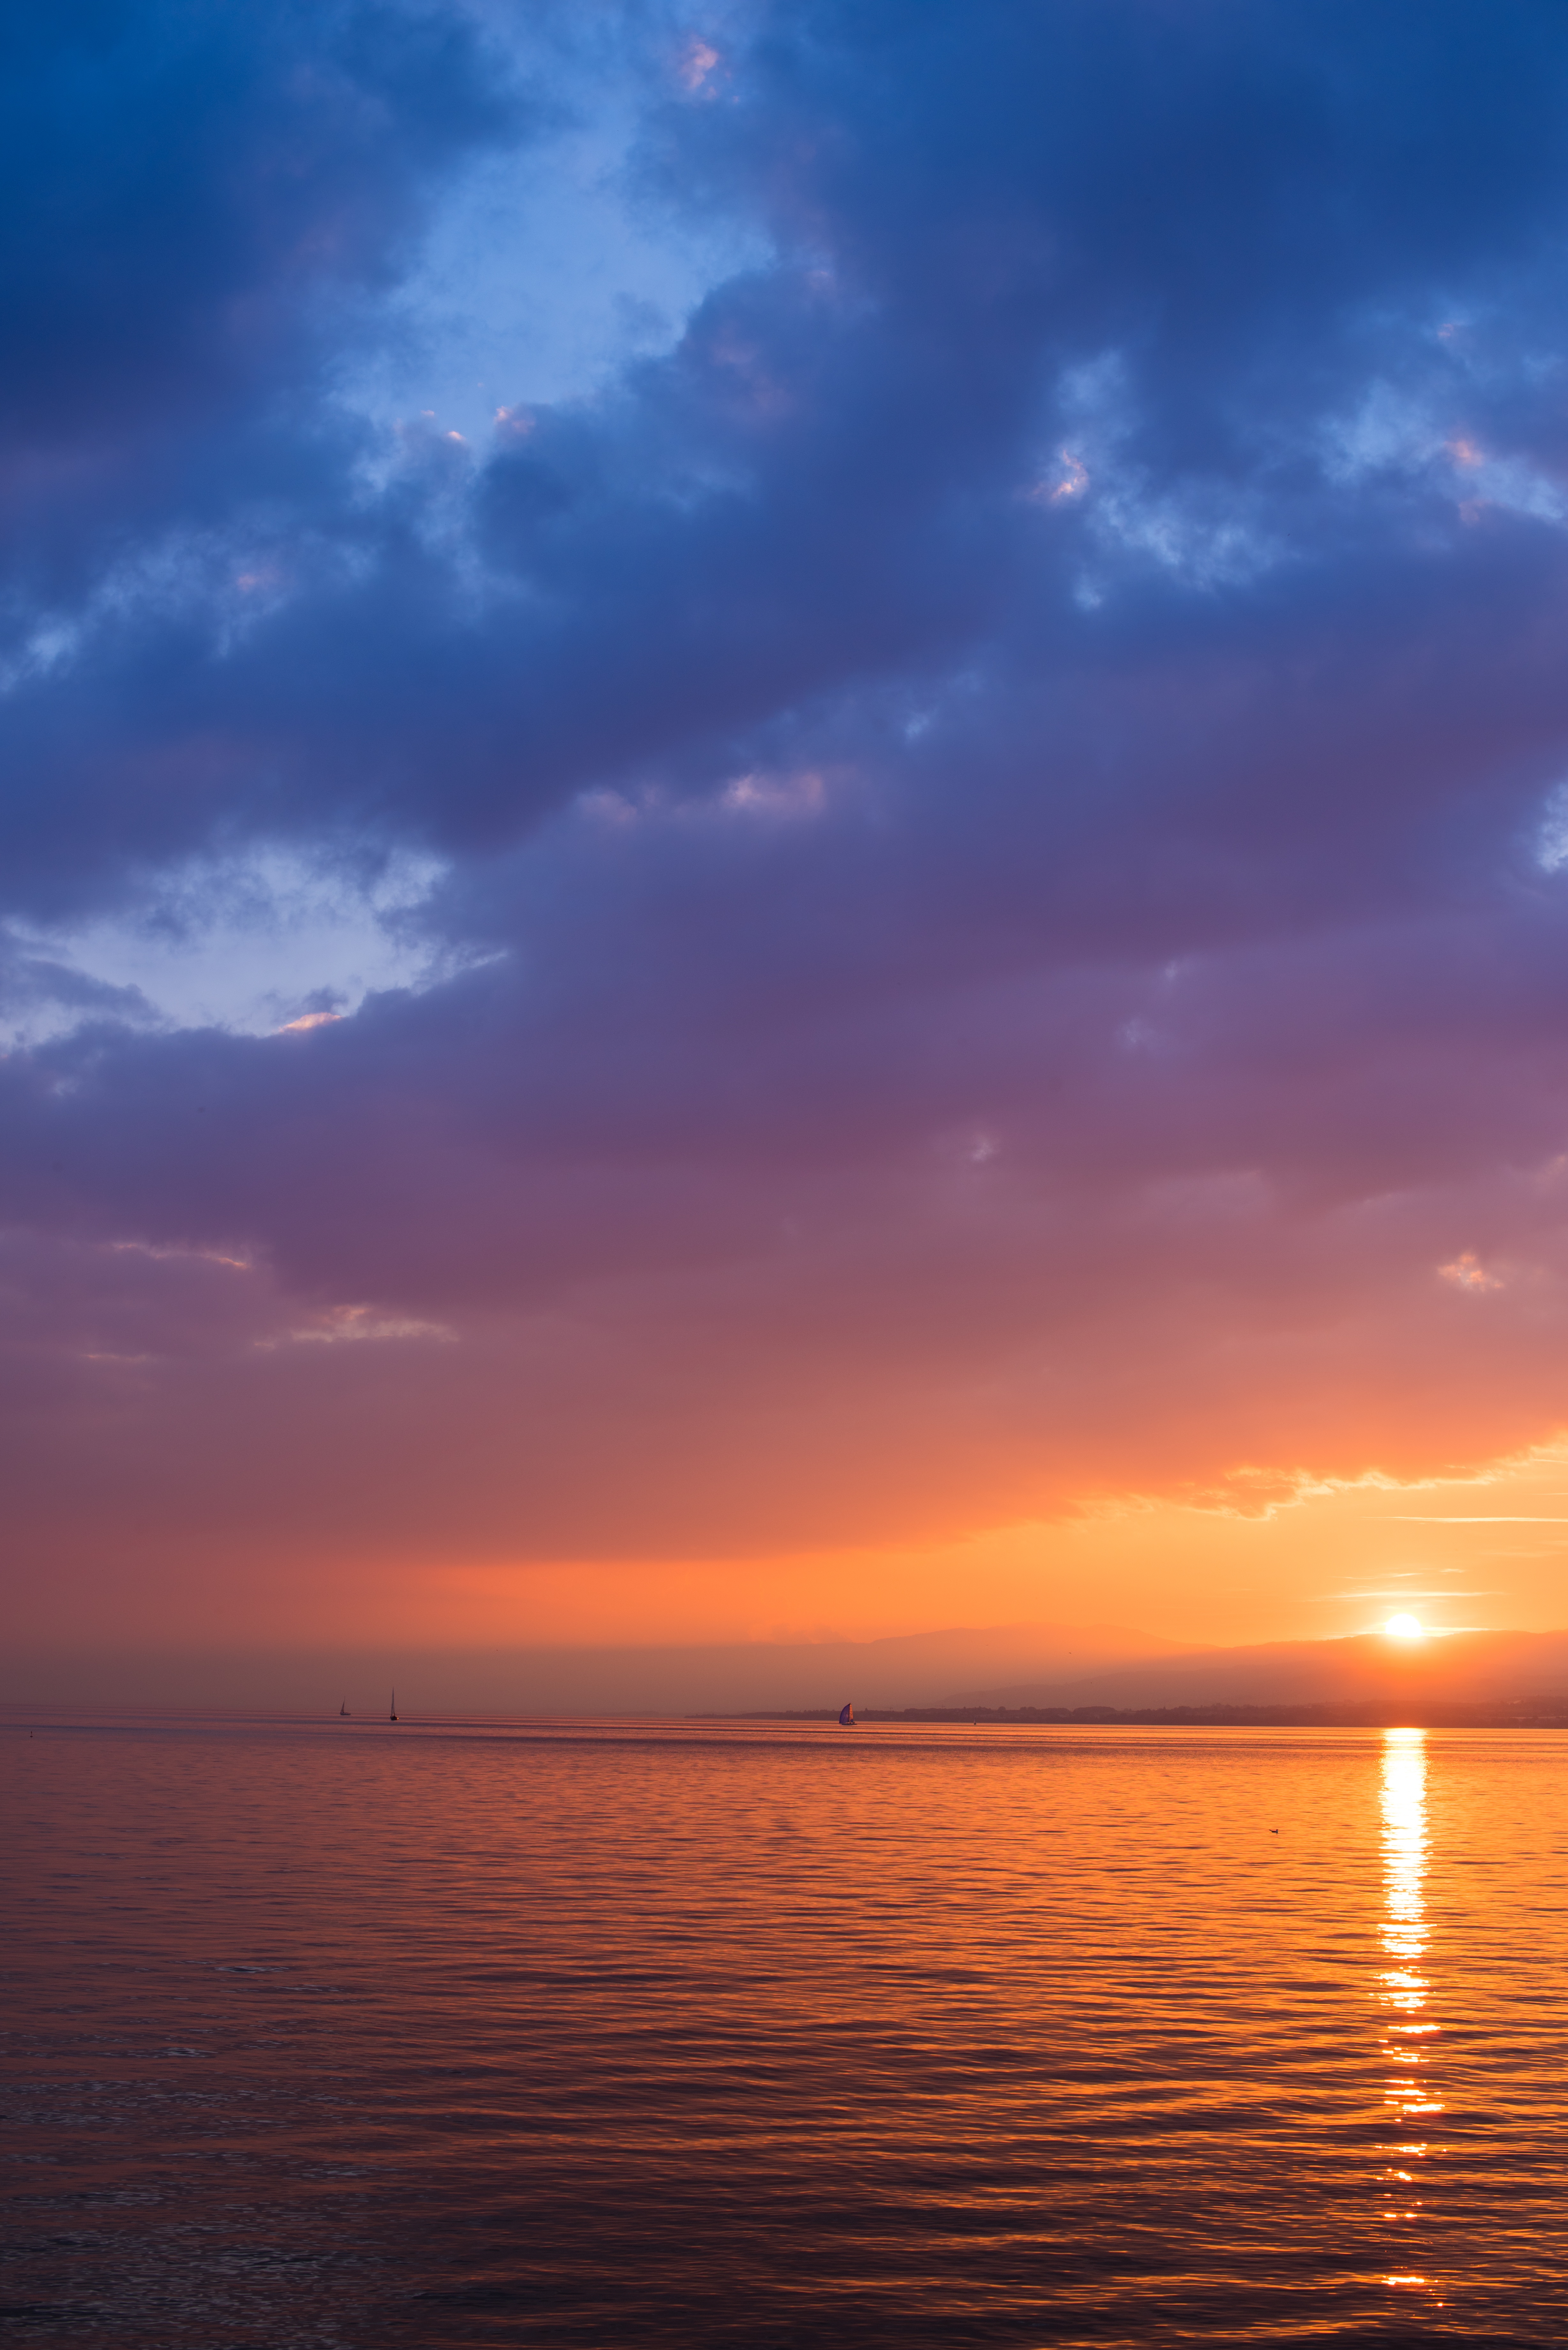
beach, sea, coast, ocean, horizon, cloud, sky, sun, sunrise, sunset, sunlight, morning, dawn, atmosphere, dusk, evening, reflection, afterglow, red sky at morning